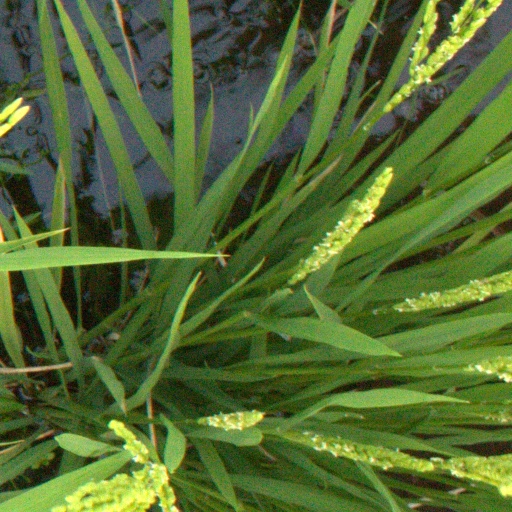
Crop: rice